L'Astragale (2015 film)

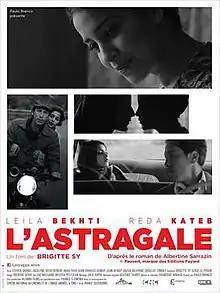
Film poster

L'Astragale is a 2015 French drama film directed by Brigitte Sy. It is the second film adaptation of the 1965 semi-autobiographical novel "L'Astragale" by Albertine Sarrazin, after Guy Casaril's "L'Astragale" (1968).